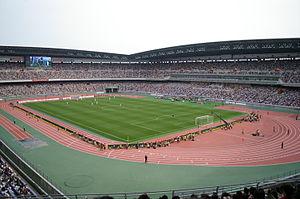
La finale de la Coupe du monde de rugby à XV 2019 est un match de rugby à XV qui est disputé le 2 novembre 2019 au stade international de Yokohama, au terme de la neuvième édition de la Coupe du monde de rugby, organisée depuis le 20 septembre 2019 au Japon.
Le tournoi masculin de football aux Jeux olympiques d'été de 2020 devait initialement se tenir dans sept stades situés dans six villes japonaises du 22 juillet au 7 août 2020.
La Coupe du monde des clubs 2007 est la quatrième édition de la Coupe du monde des clubs de la FIFA. Elle s'est tenue du 7 au 16 décembre 2007 au Japon, pour la troisième fois de son histoire.
La rivalité entre le Kawasaki Frontale et le Yokohama F·Marinos, appelée également derby de Kanagawa, oppose les deux principaux clubs de football de la préfecture de Kanagawa, au Japon. Le Frontale évolue au Stade d'athlétisme de Todoroki tandis que le F·Marinos évolue au Stade Nissan, un de plus grand stades japonais en termes de capacité et qui a notamment accueilli la finale de la Coupe du monde de football 2002 et plusieurs rencontres de la Coupe du monde des clubs de la FIFA.
Ronaldo Luís Nazário de Lima, dit Ronaldo, né le 22 septembre 1976 à Bento Ribeiro, un quartier de Rio de Janeiro, est un footballeur international brésilien, qui évoluait au poste d'avant-centre.